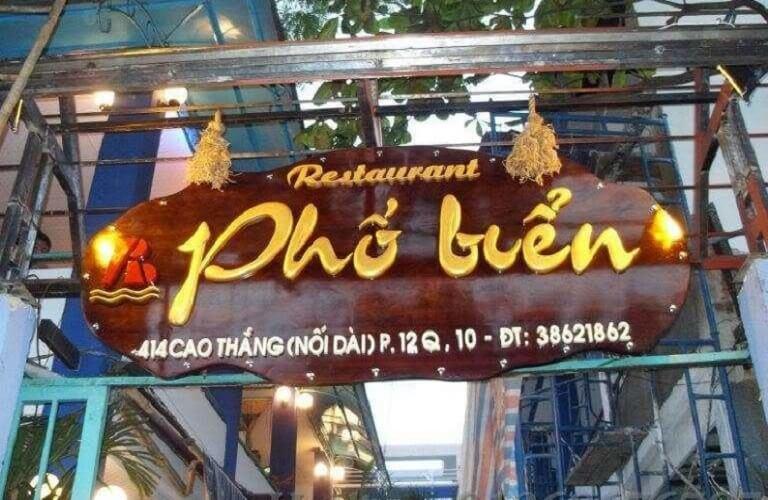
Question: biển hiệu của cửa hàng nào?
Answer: phố biển